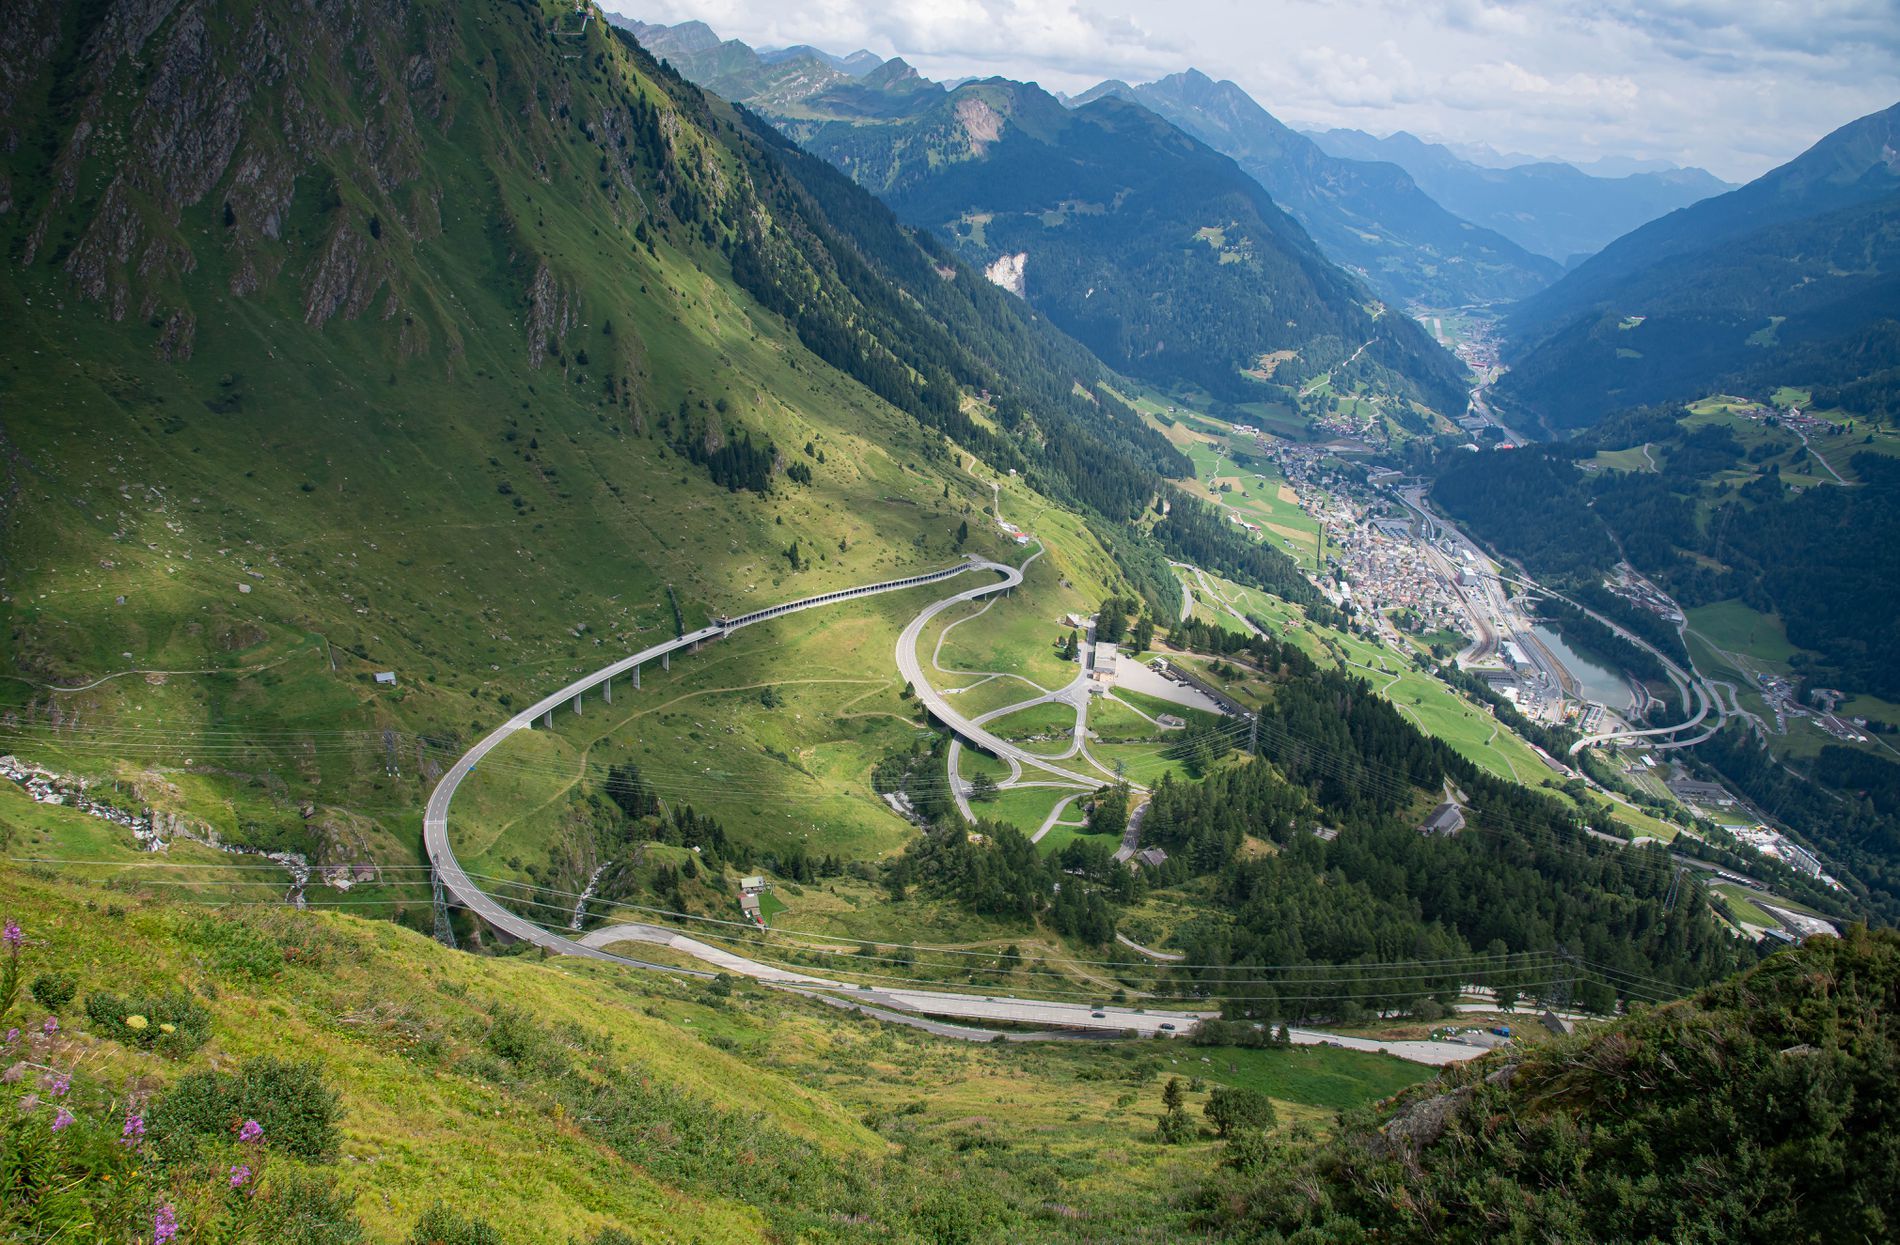
The beauty of the Alps.
The shot depicts a natural landscape of the Alps mountain, topped by a sky full of clouds. The mountains are covered with green vegetation, and winding and intricate roads are visible. A valley extends between the mountains, where a small town appears.
This is a panoramic shot. It shows a vast expanse of the natural landscapes of the Alps mountains. Its clear and beautiful colors highlight the natural beauty of this region and the winding roads through it, and it appears to have been taken during the daytime.
Labels: Road, Slope, Outdoors, Nature, Scenery, Mountain, Freeway, Highway, Bridge, Aerial View, Car, Transportation, Vehicle, Valley, Mountain Range, Plant, Vegetation, Countryside, Path, Landscape, Grass, Sky, Alps Mountain
Camera: NIKON CORPORATION NIKON D850
Lens: 24.0-120.0 mm f/4.0, AF-S Nikkor 24-120mm f/4G ED VR
Aperture: F8
Exposure: 1/250 sec
ISO: 200
Focal length: 24.0 mm